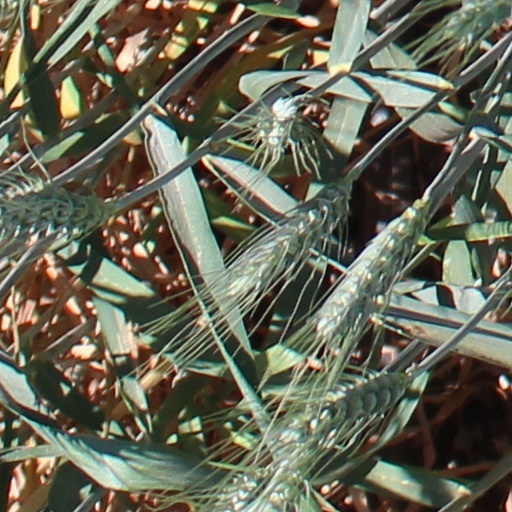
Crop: wheat